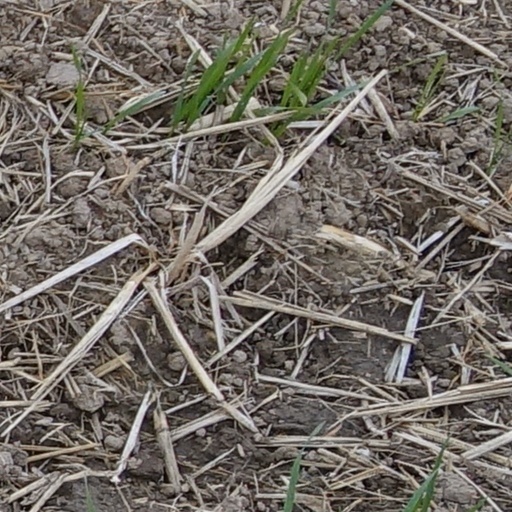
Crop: wheat